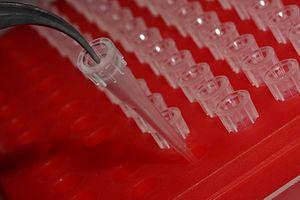
Un système de pipettage automatisé est généralement un dispositif qui effectue automatiquement des transferts programmés de liquide entre les groupes présélectionnés de conteneurs.